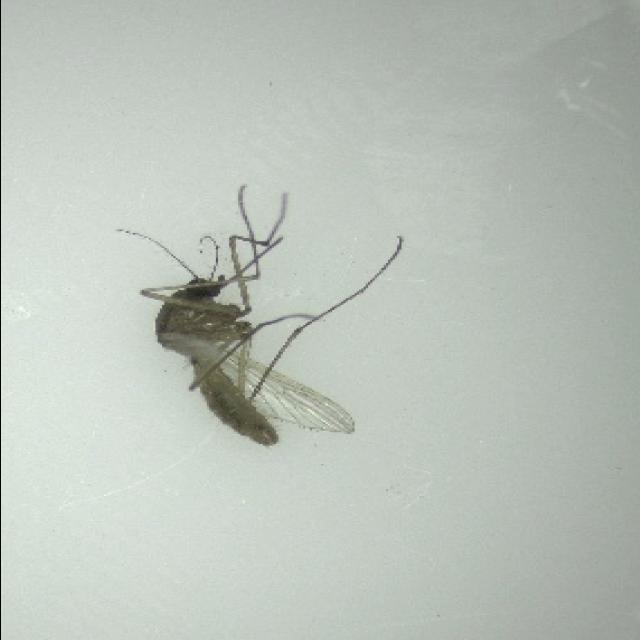
Species: culex_pipiens